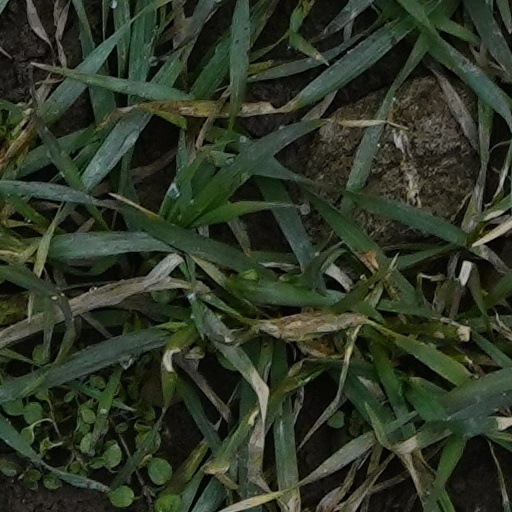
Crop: wheat